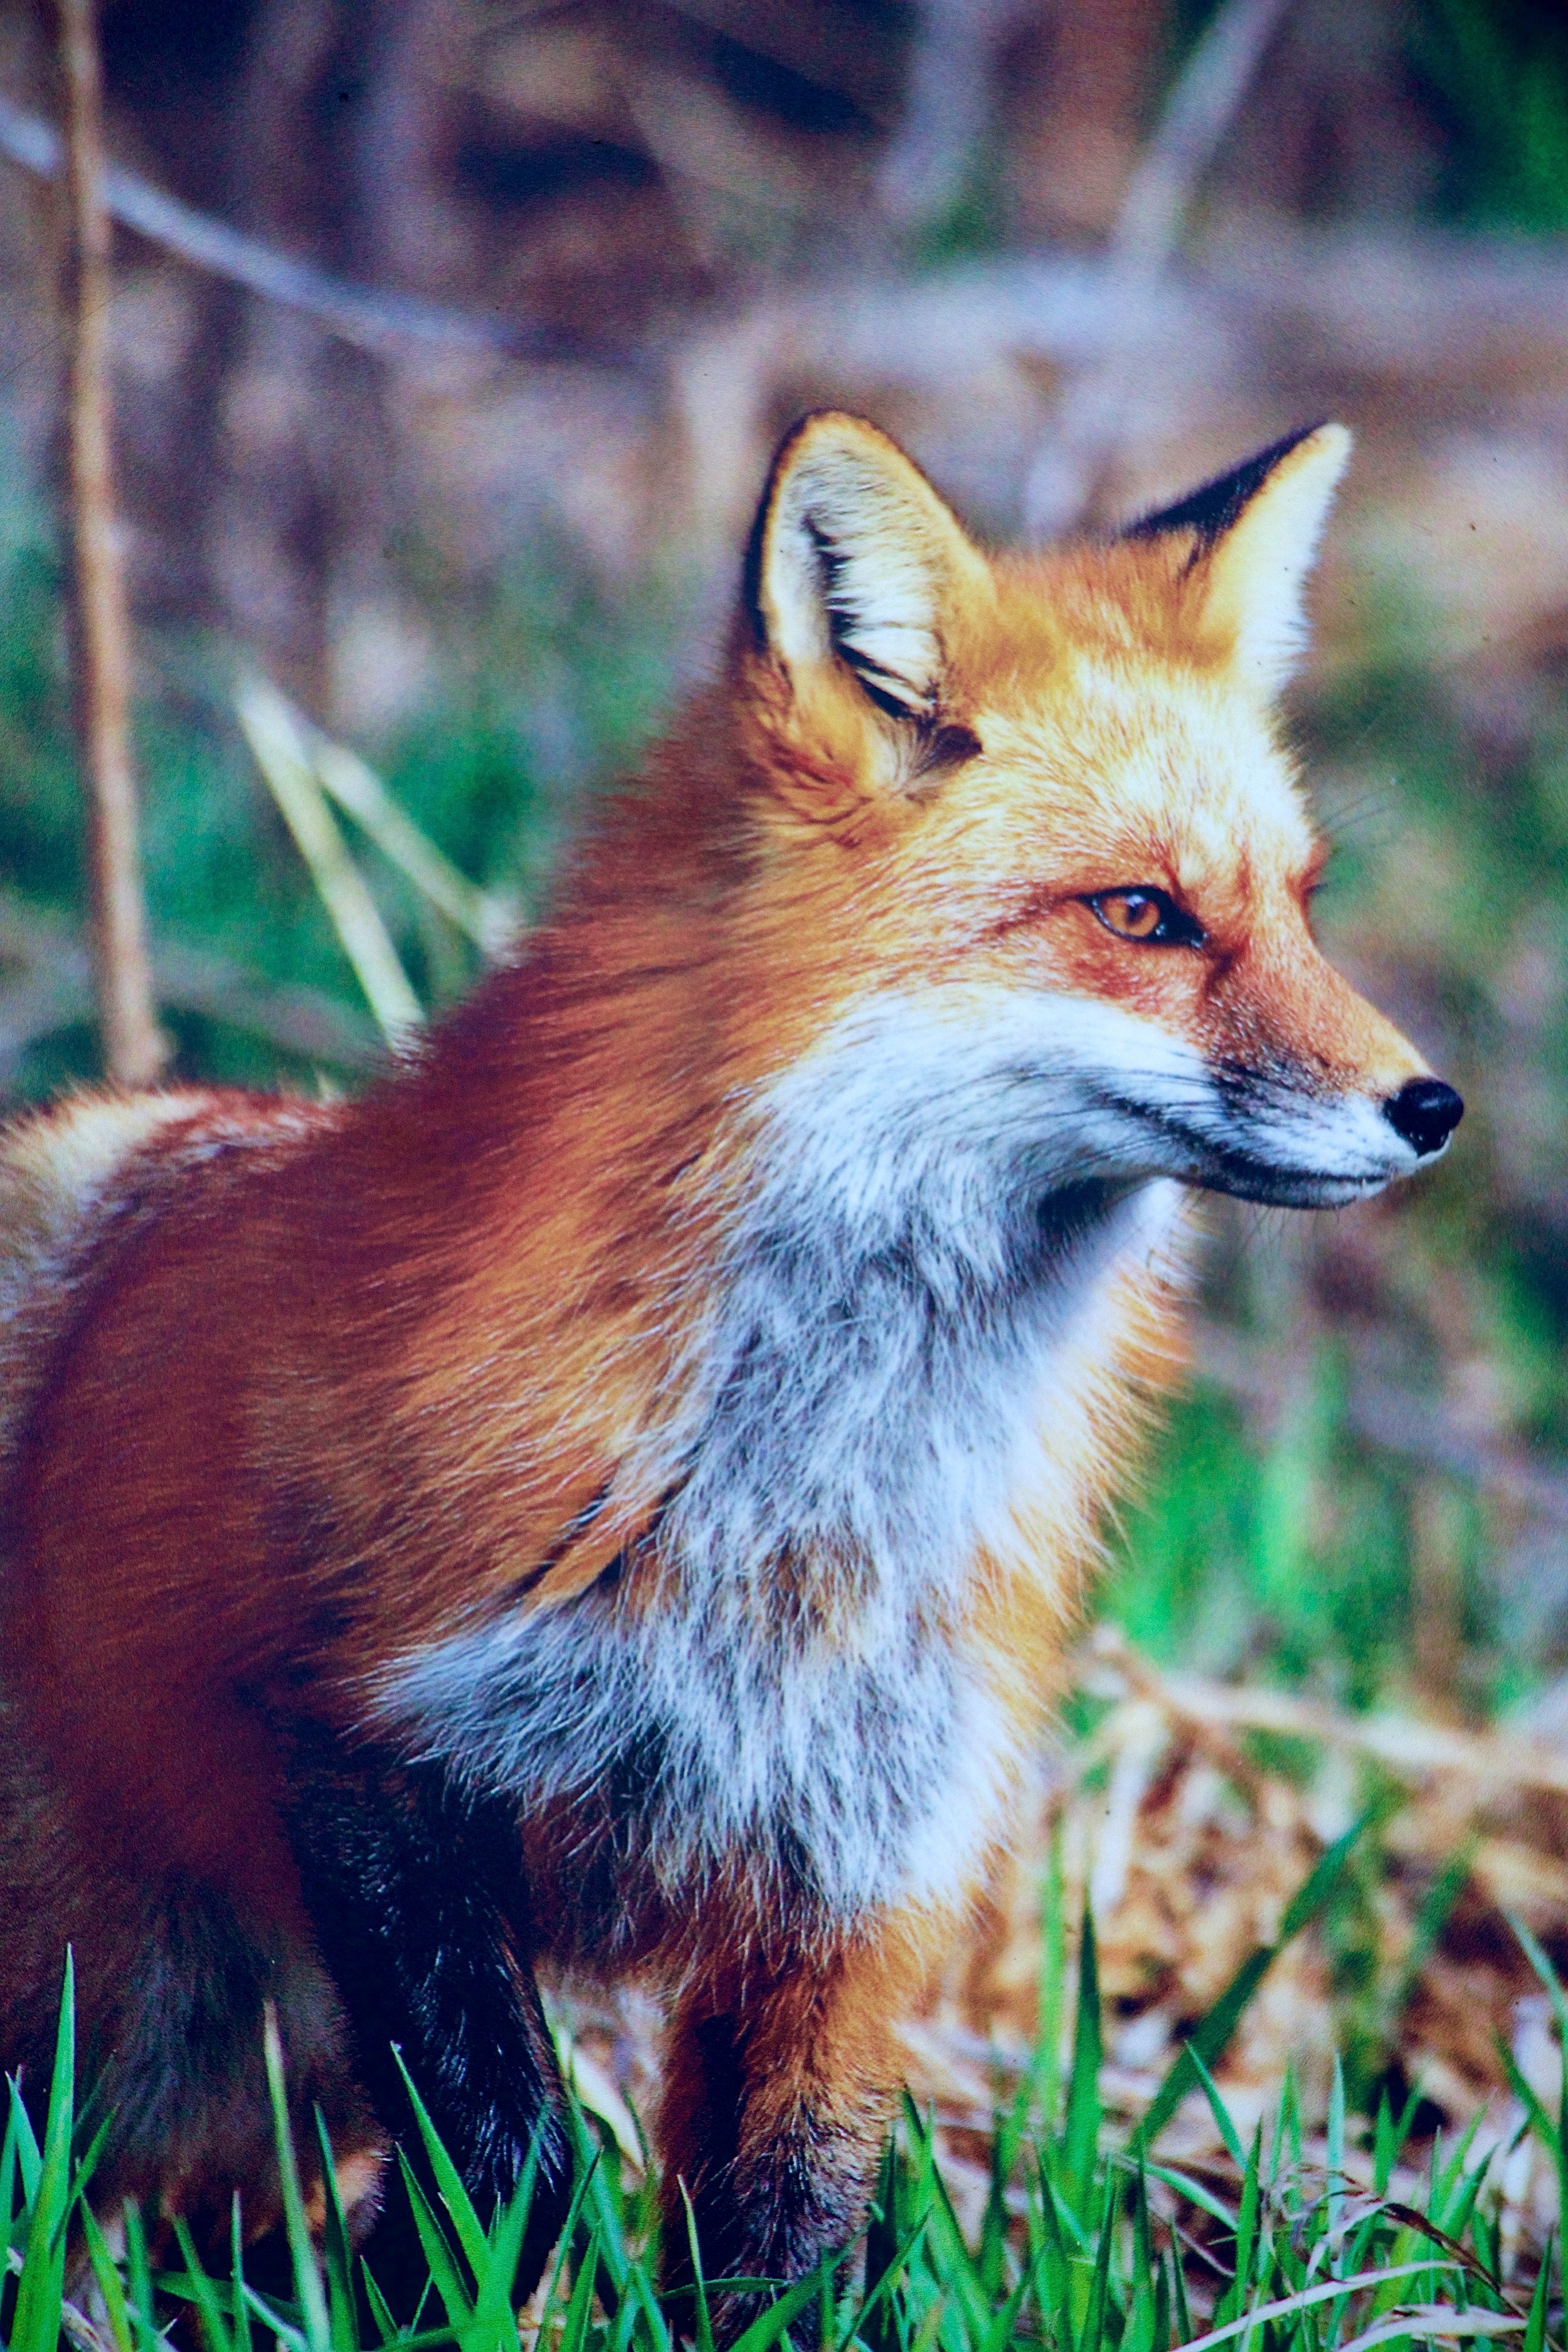
nature, wildlife, mammal, fox, fauna, red fox, animals, vertebrate, hunter, fuchs, smart, cunning, dog like mammal, red wolf, kit fox, dhole, grey fox